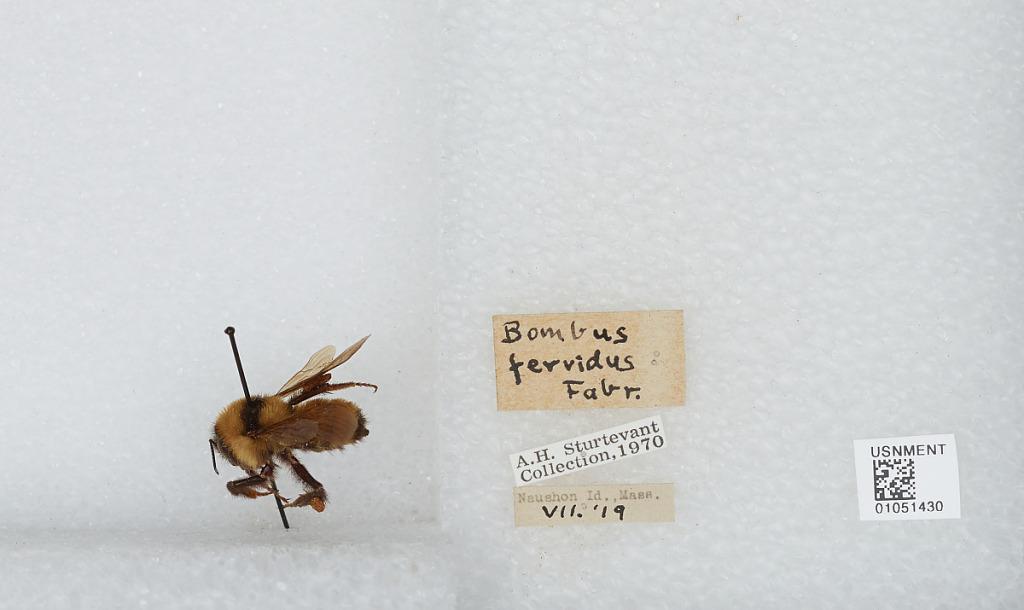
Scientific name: Bombus sp.
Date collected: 1919-7-
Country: United States
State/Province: Massachusetts
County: Dukes
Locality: Naushon Island
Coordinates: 41.4833, -70.7583